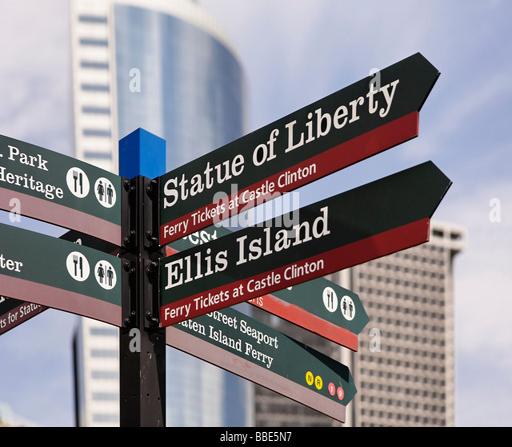
directional signs also known as neighborhood